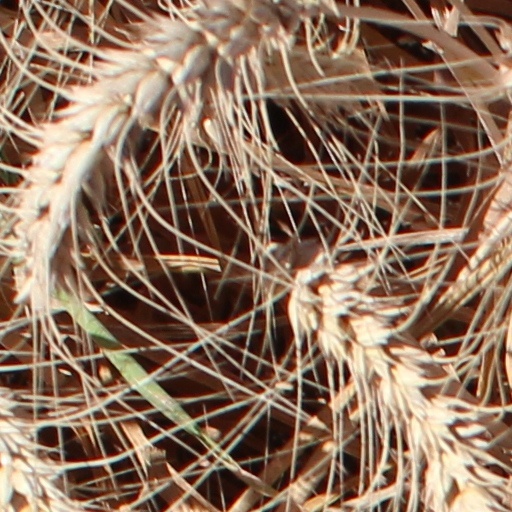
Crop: wheat